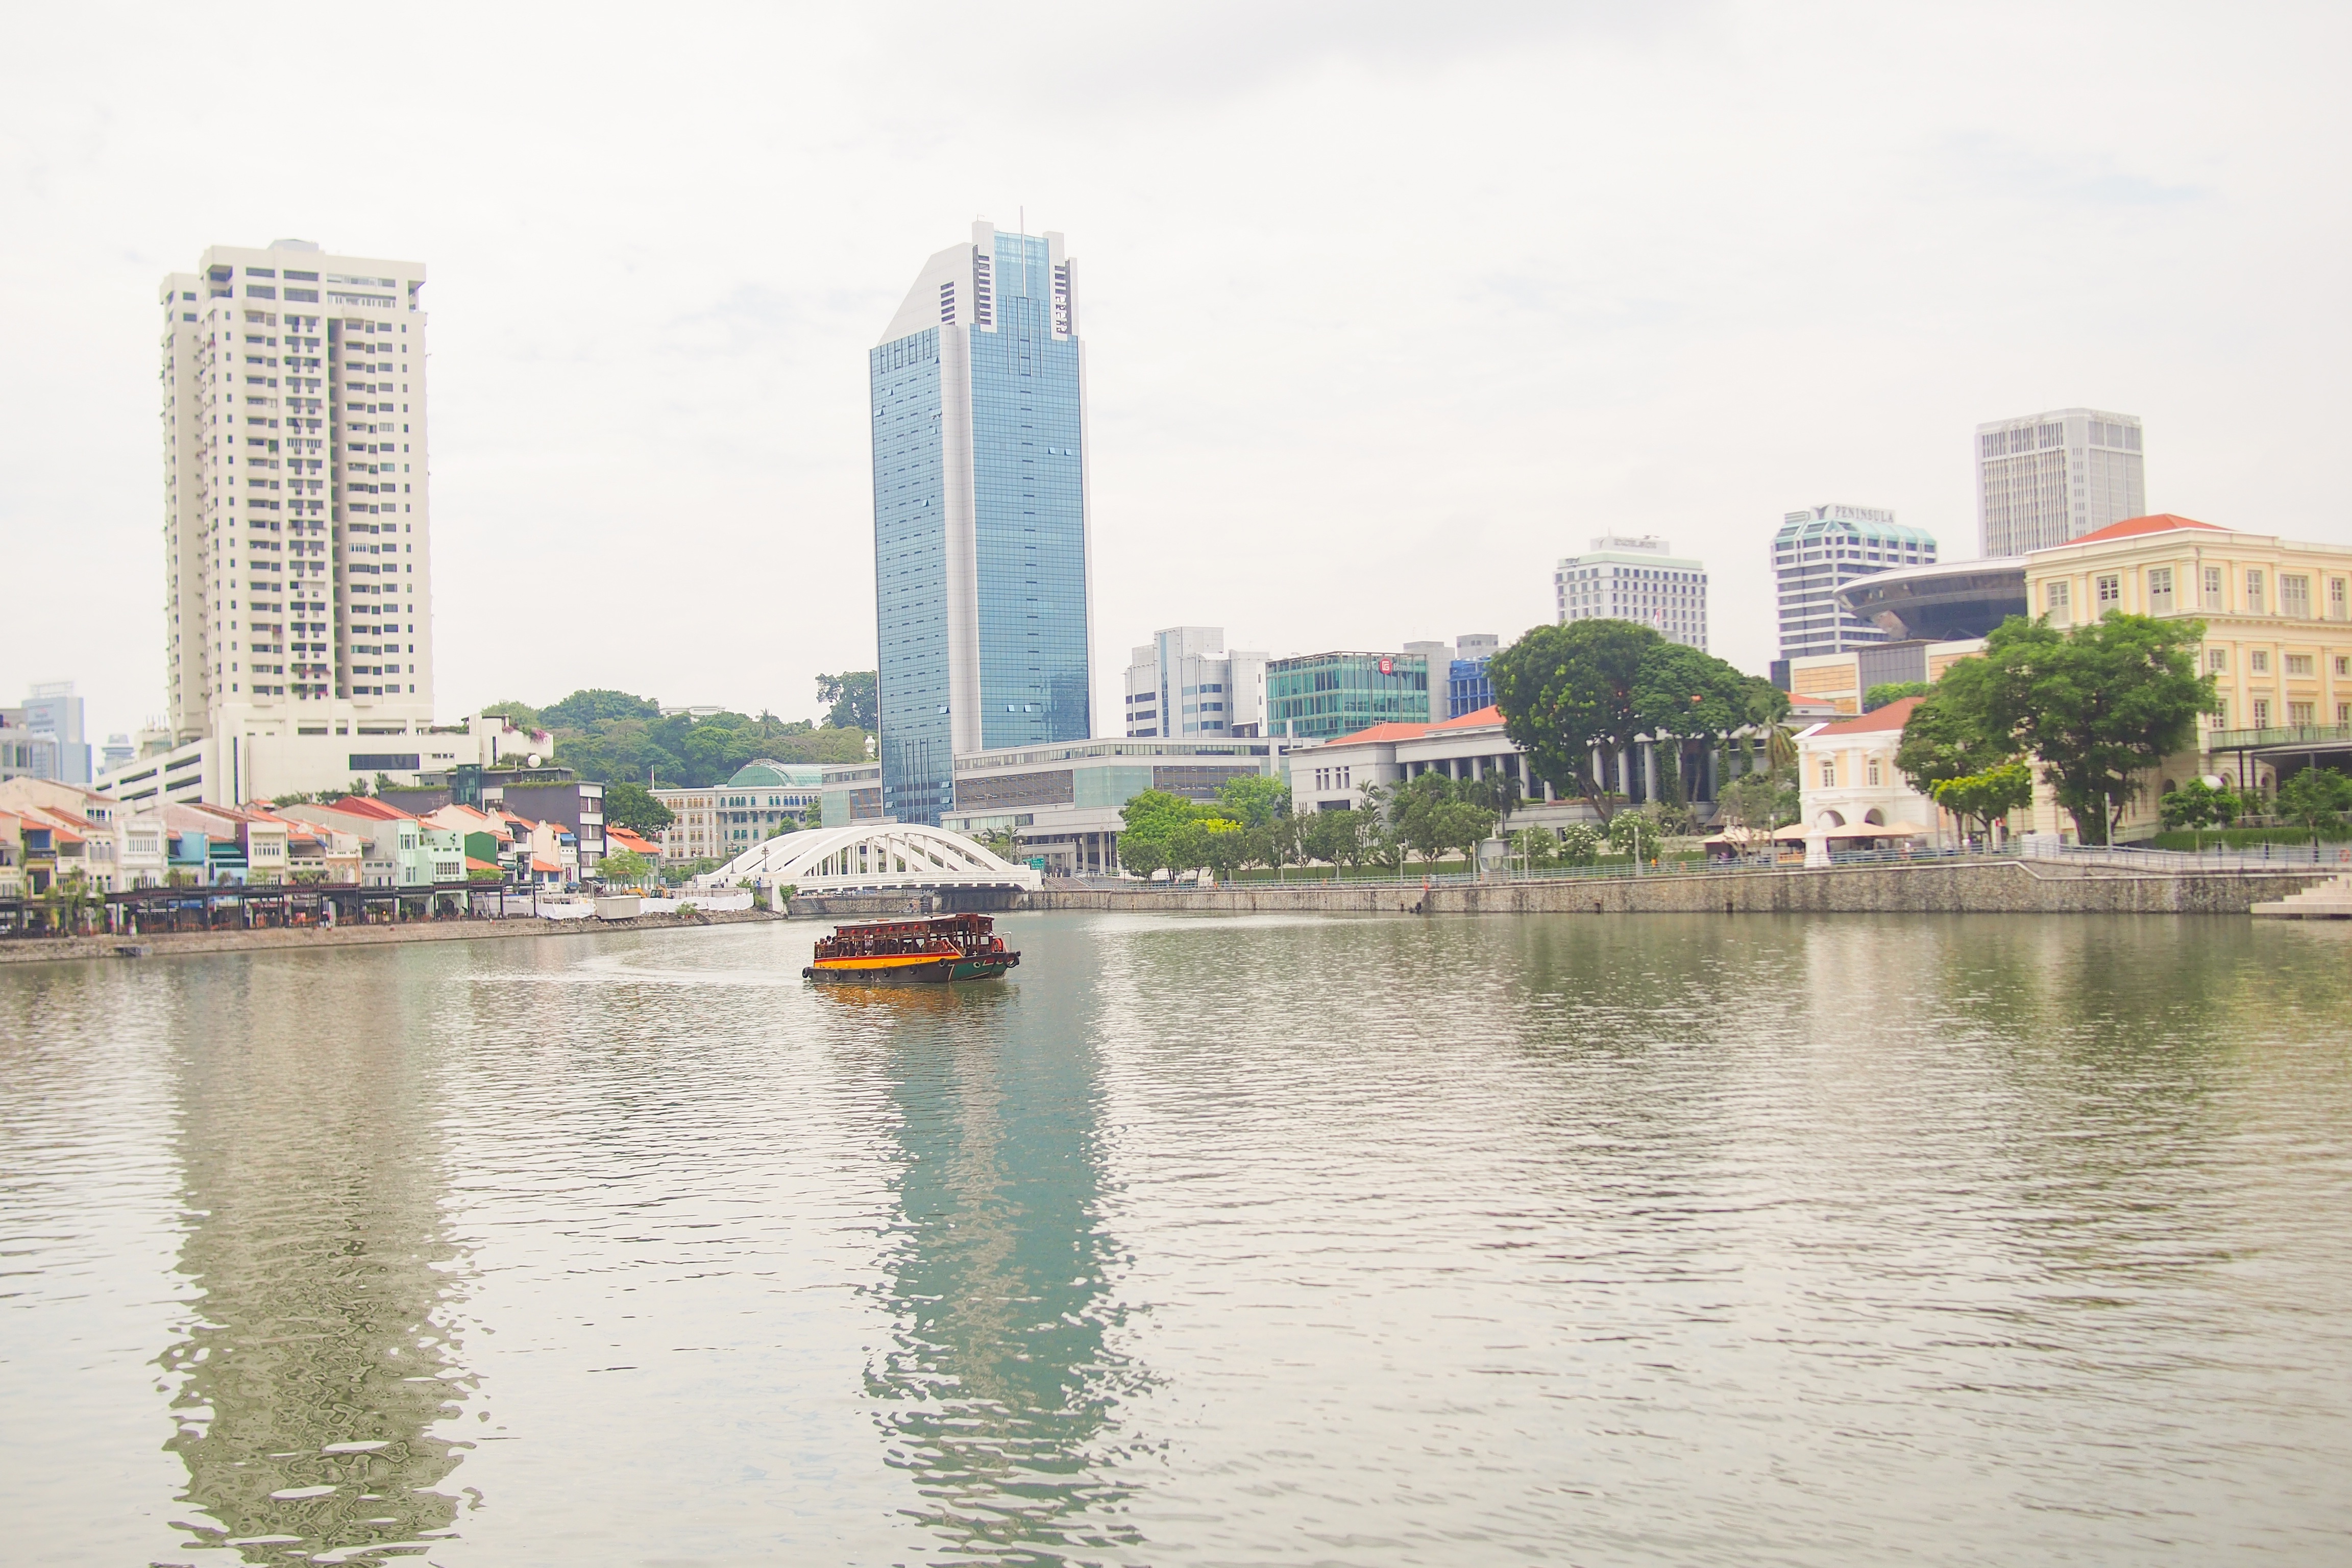
water, skyline, city, skyscraper, river, cityscape, downtown, reflection, vehicle, bay, waterway, tower block, atmospheric phenomenon, human settlement